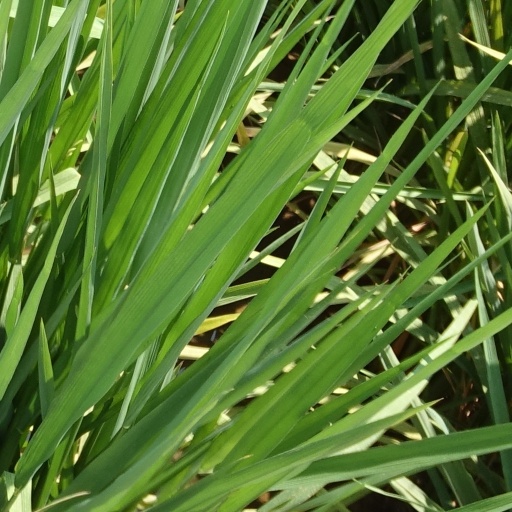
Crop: rice